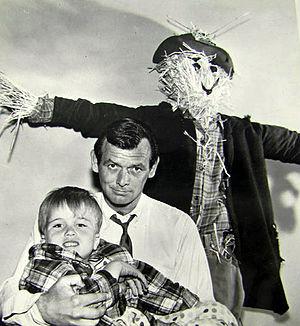
David Janssen est un acteur et compositeur américain né le 27 mars 1931 à Naponee, Nebraska, mort le 13 février 1980 à Malibu.